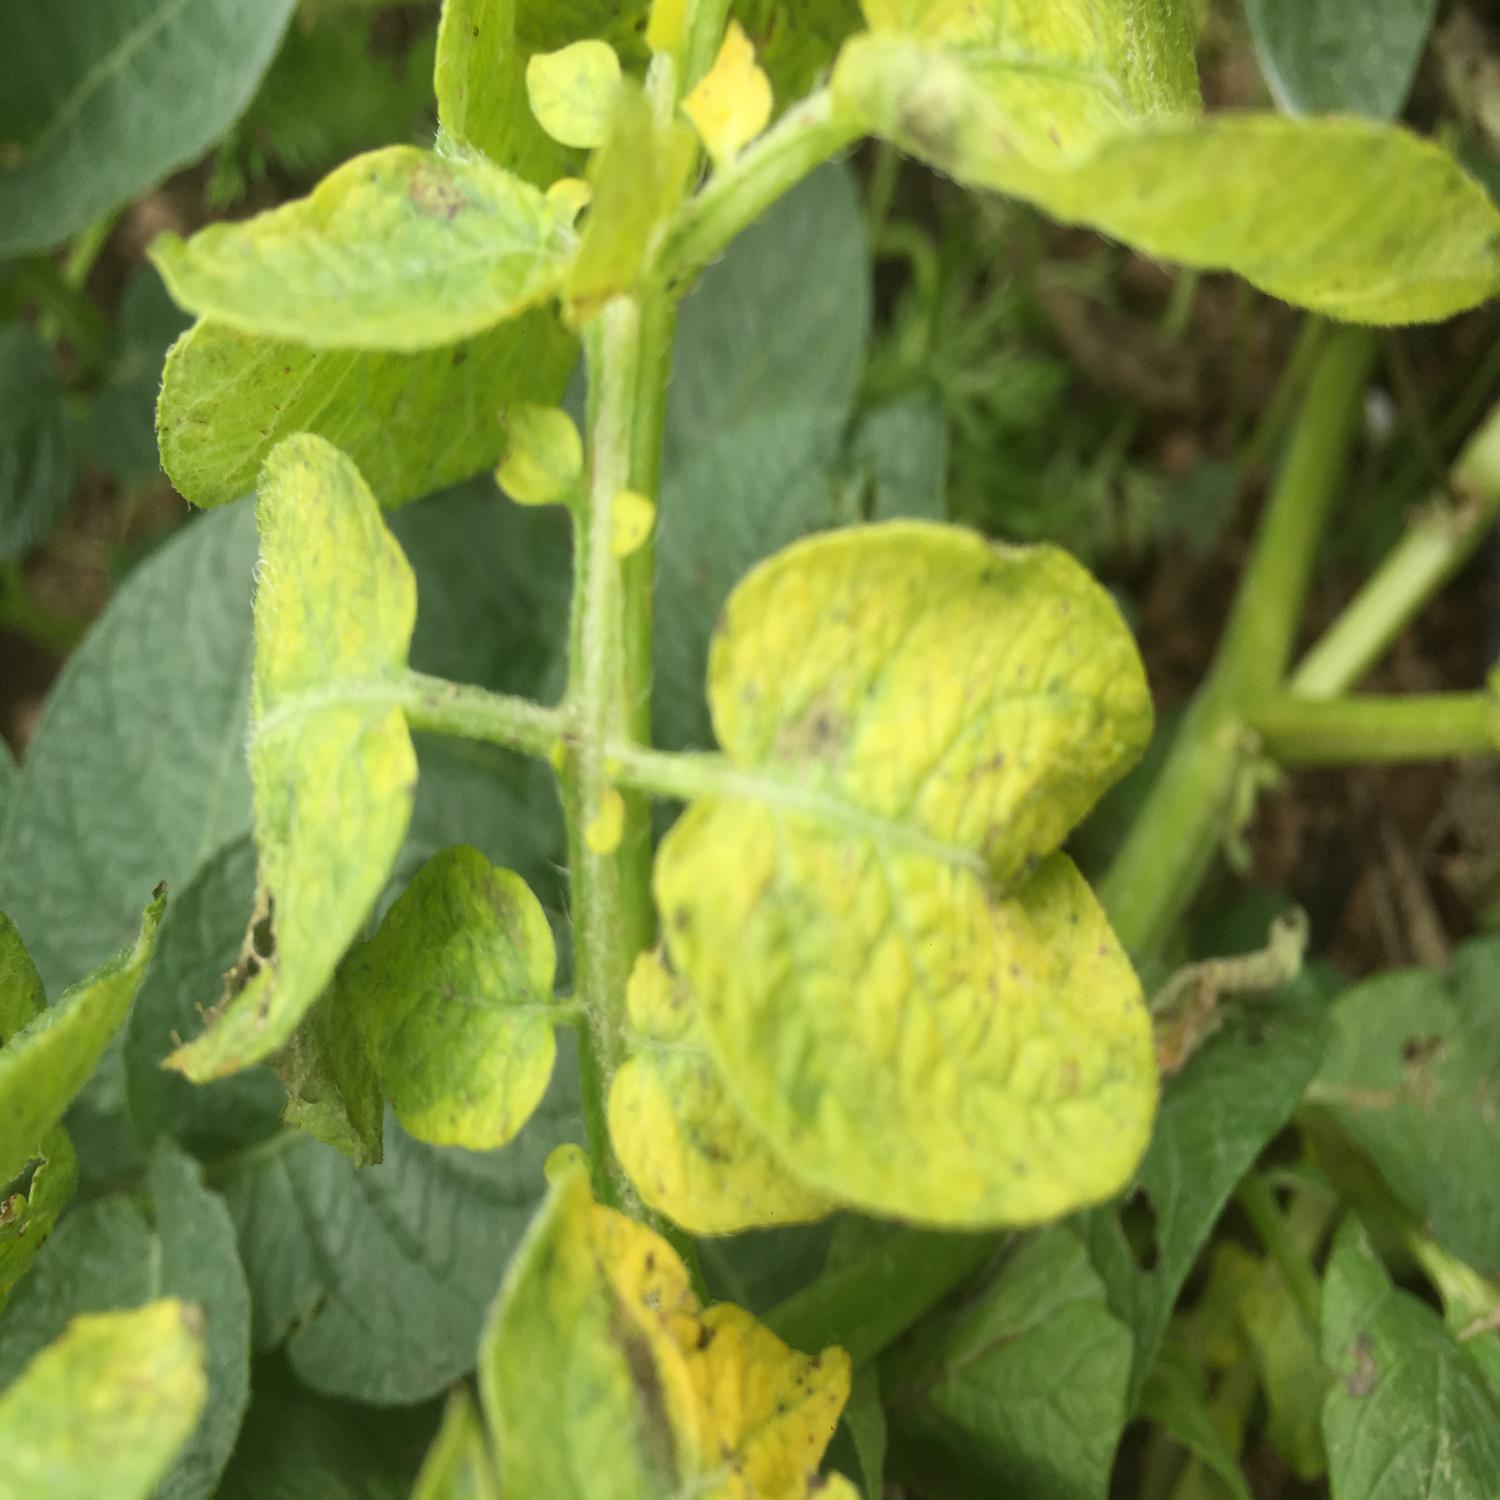
Label: Nematode